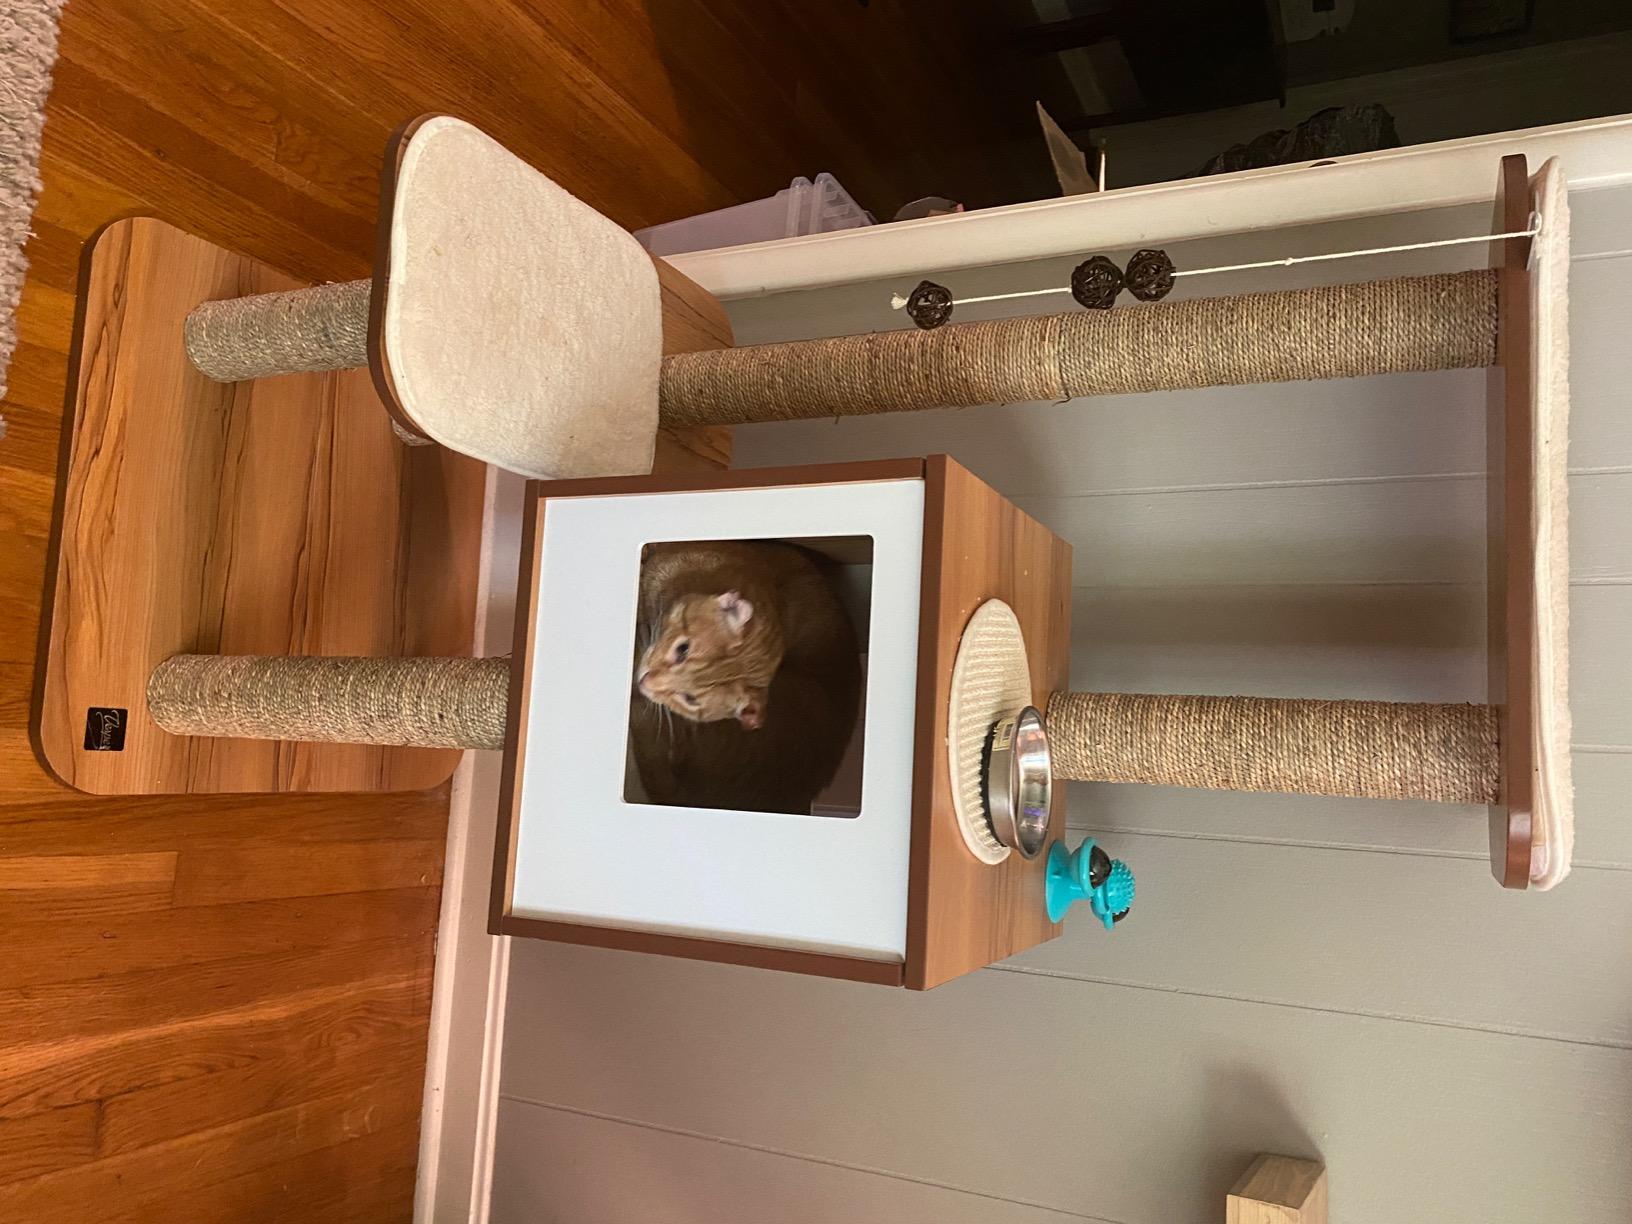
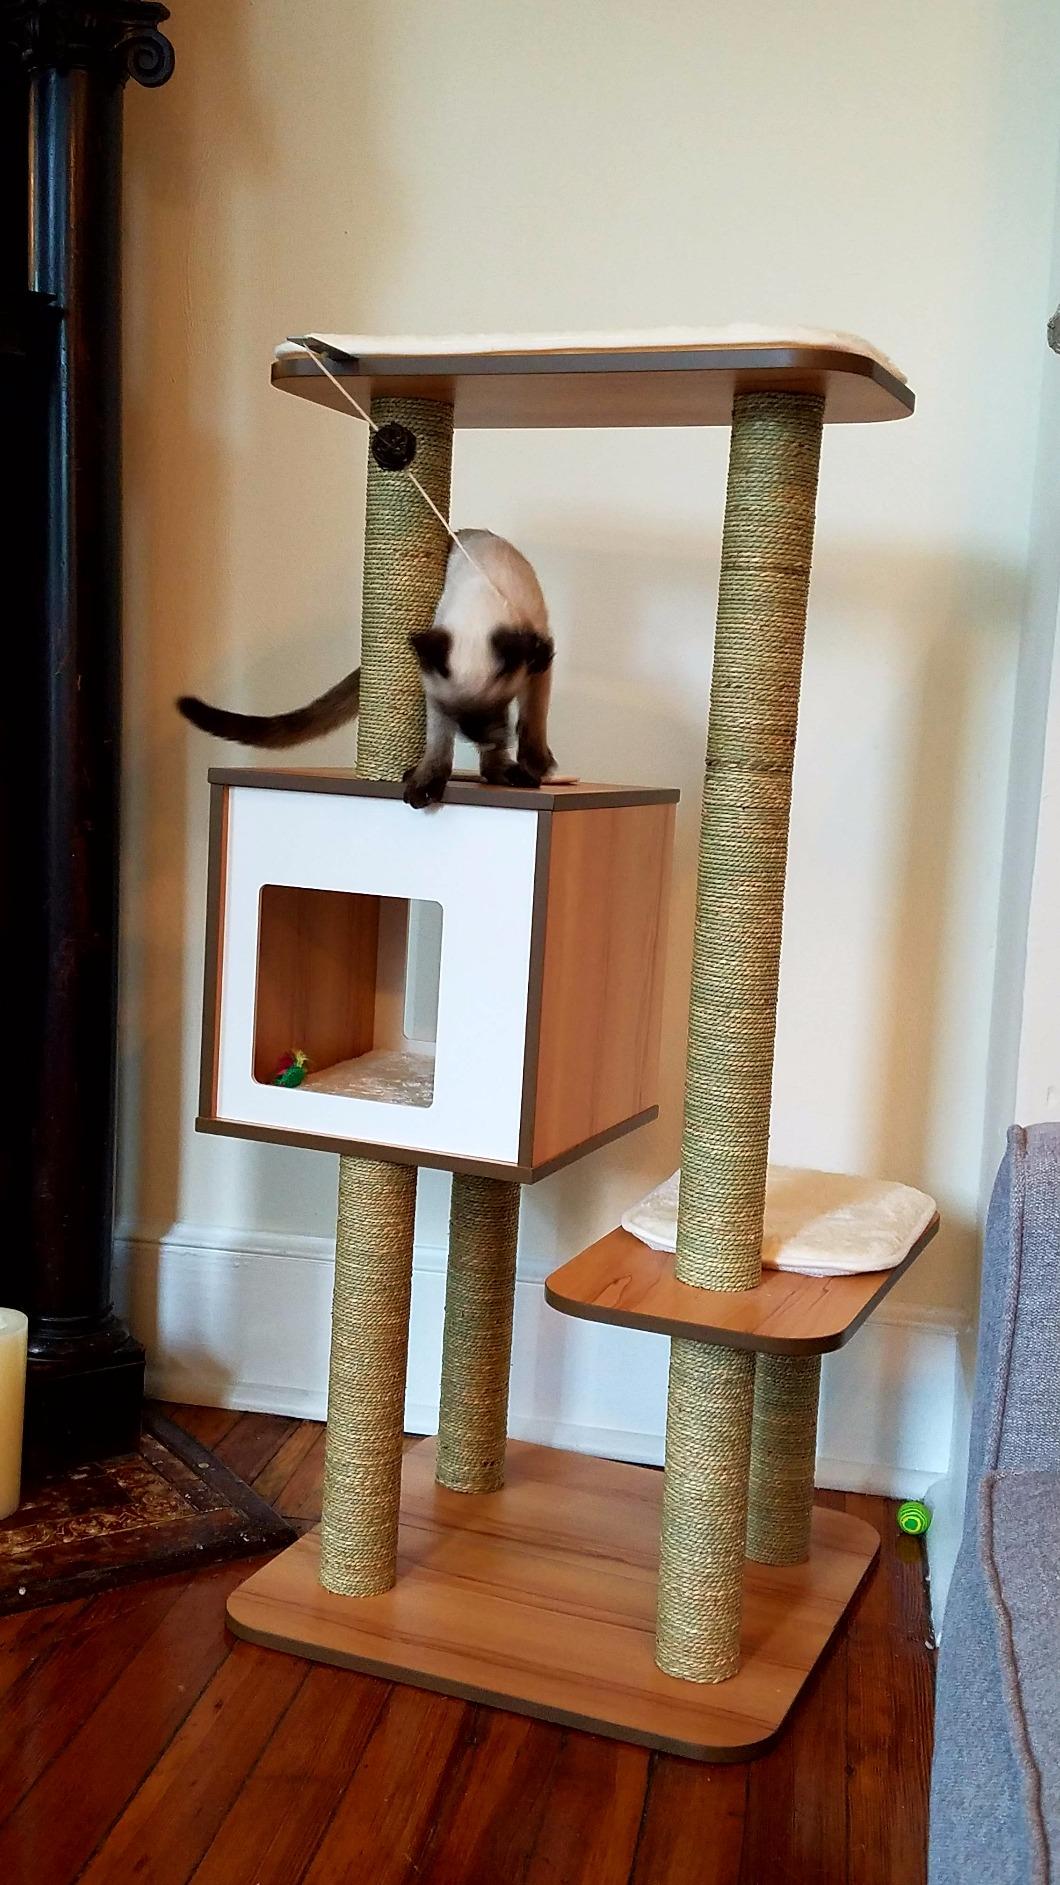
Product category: items_cat tree
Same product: yes